Edmund Husserl

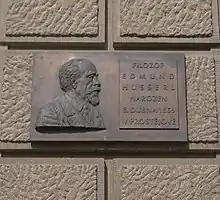
Plaque commemorating Husserl in his home town of Prostějov, Czech Republic

Paul Ricœur has translated many works of Husserl into French and has also written many of his own studies of the philosopher. Among other works, Ricœur employed phenomenology in his "Freud and Philosophy" (1965).